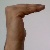
The image shows a hand gesture representing a space in Indian Sign Language.